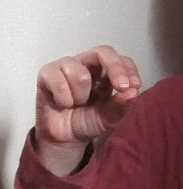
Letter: gaaf